2013 Super Rugby final

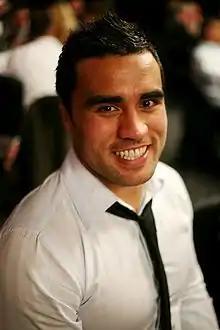
Chiefs flanker Liam Messam was awarded man-of-the-match for the final

The Brumbies dominated the scoring early in the match, with their inside-centre Christian Lealiifano scoring three early penalties to give his team a 9–0 lead after 20 minutes. The Chiefs responded with three penalties of their own, all scored by Aaron Cruden, to level the scores 9–9 after 32 minutes. The Brumbies were played a territory-based strategy, and were the first team to score a try, when after 35 minutes, Chiefs' scrum-half Tawera Kerr-Barlow threw an errant pass following being pressured by Brumbies' flanker George Smith; the resulting pass was intercepted by Lealiifano who ran to score. The try was converted and the Brumbies led 16–9 at half-time.